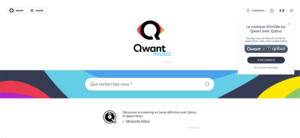
Page d'accueil de Qwant Music
Qwant Music est un moteur de recherche d'albums et d'artistes référençant 2,3 millions d'artistes, 7 millions d'albums et 50 millions de chansons. La version finale a été mise en ligne en juin 2018.